Vicharana

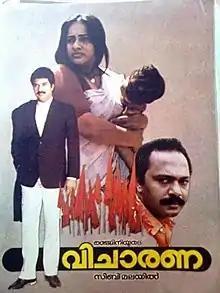

Vicharana ("Trial") is a 1988 Malayalam film written by A. K. Lohithadas and directed by Sibi Malayil. The film stars Mammootty, Sobhana, Nedumudi Venu, Seema, Mukesh, Jagathy Sreekumar and Prathapachandran.